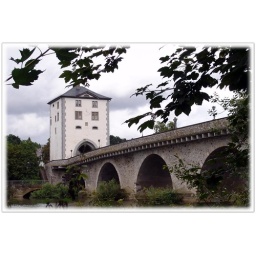
The bridge over the river Lahn,in the town Limburg